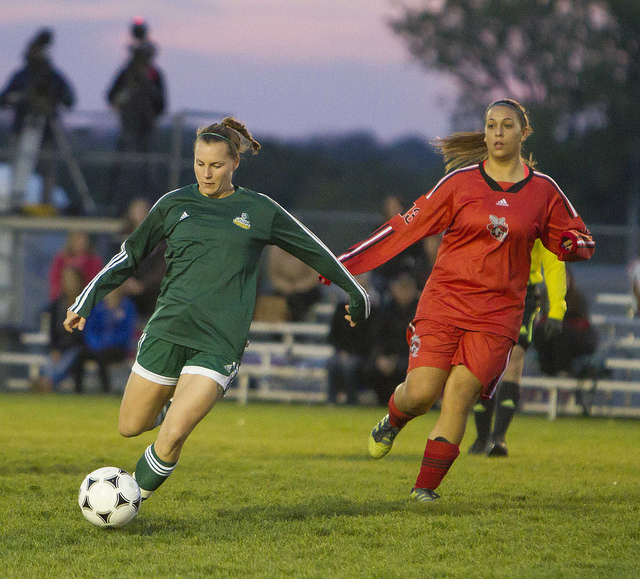
user: Given an image and a question. Answer the question in a short answer. Question: What brand of clothing are the women wearing? Short Answer:
assistant: adidas